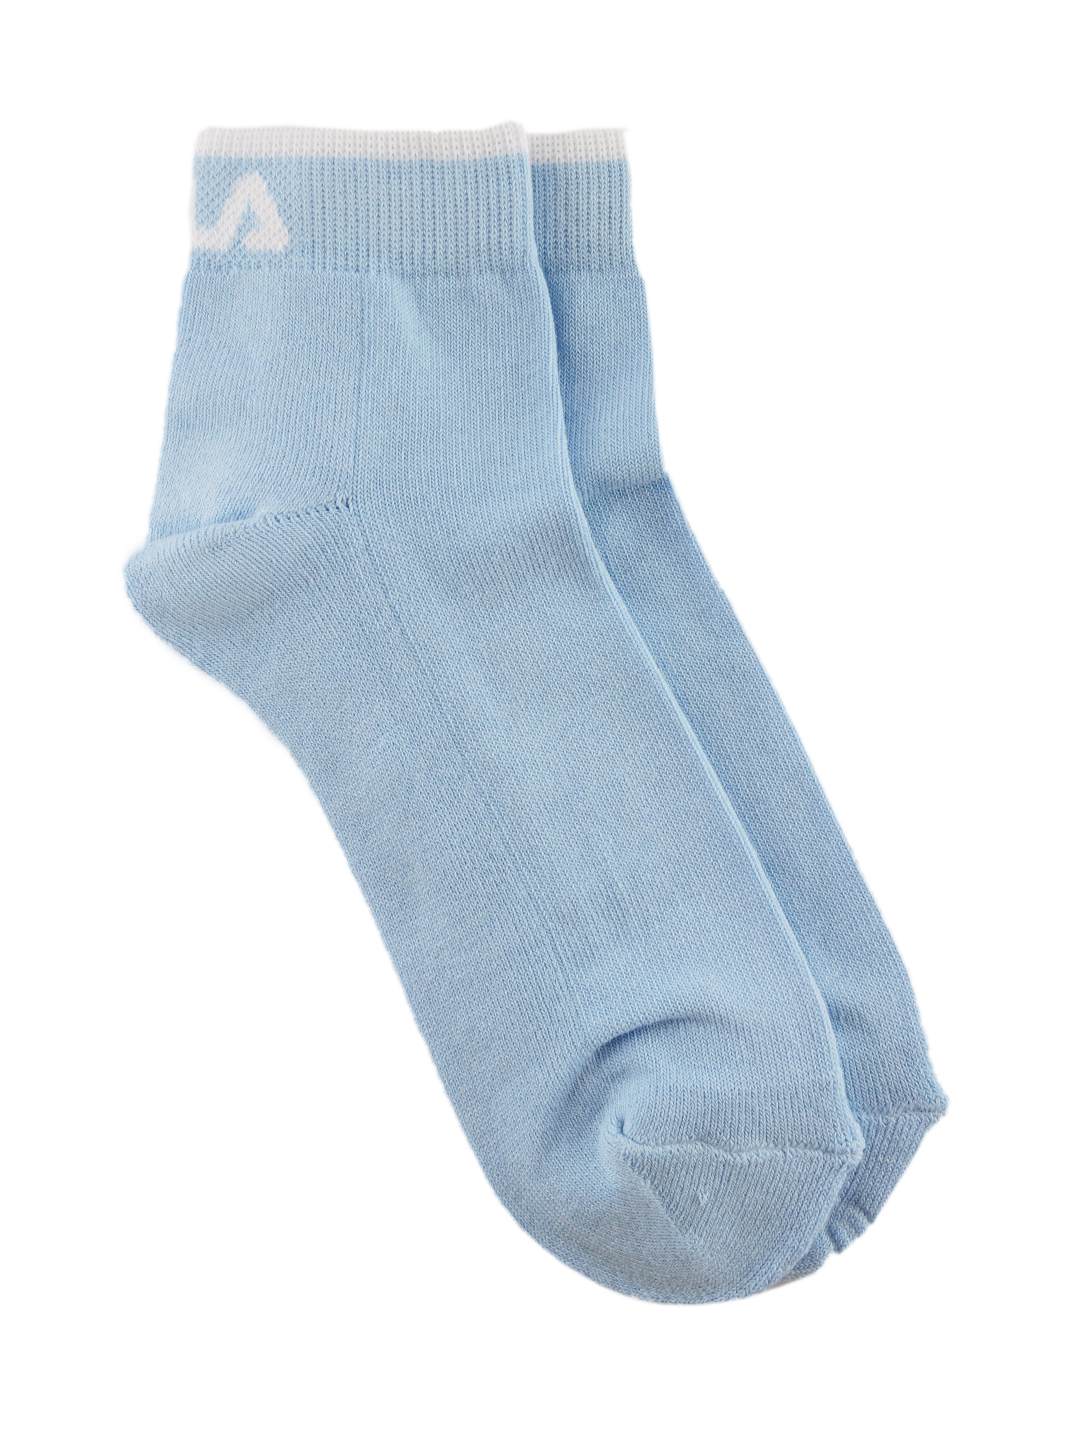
Fila Women Blue Socks
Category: Accessories / Socks / Socks
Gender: Women
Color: Blue
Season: Summer 2012
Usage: Sports